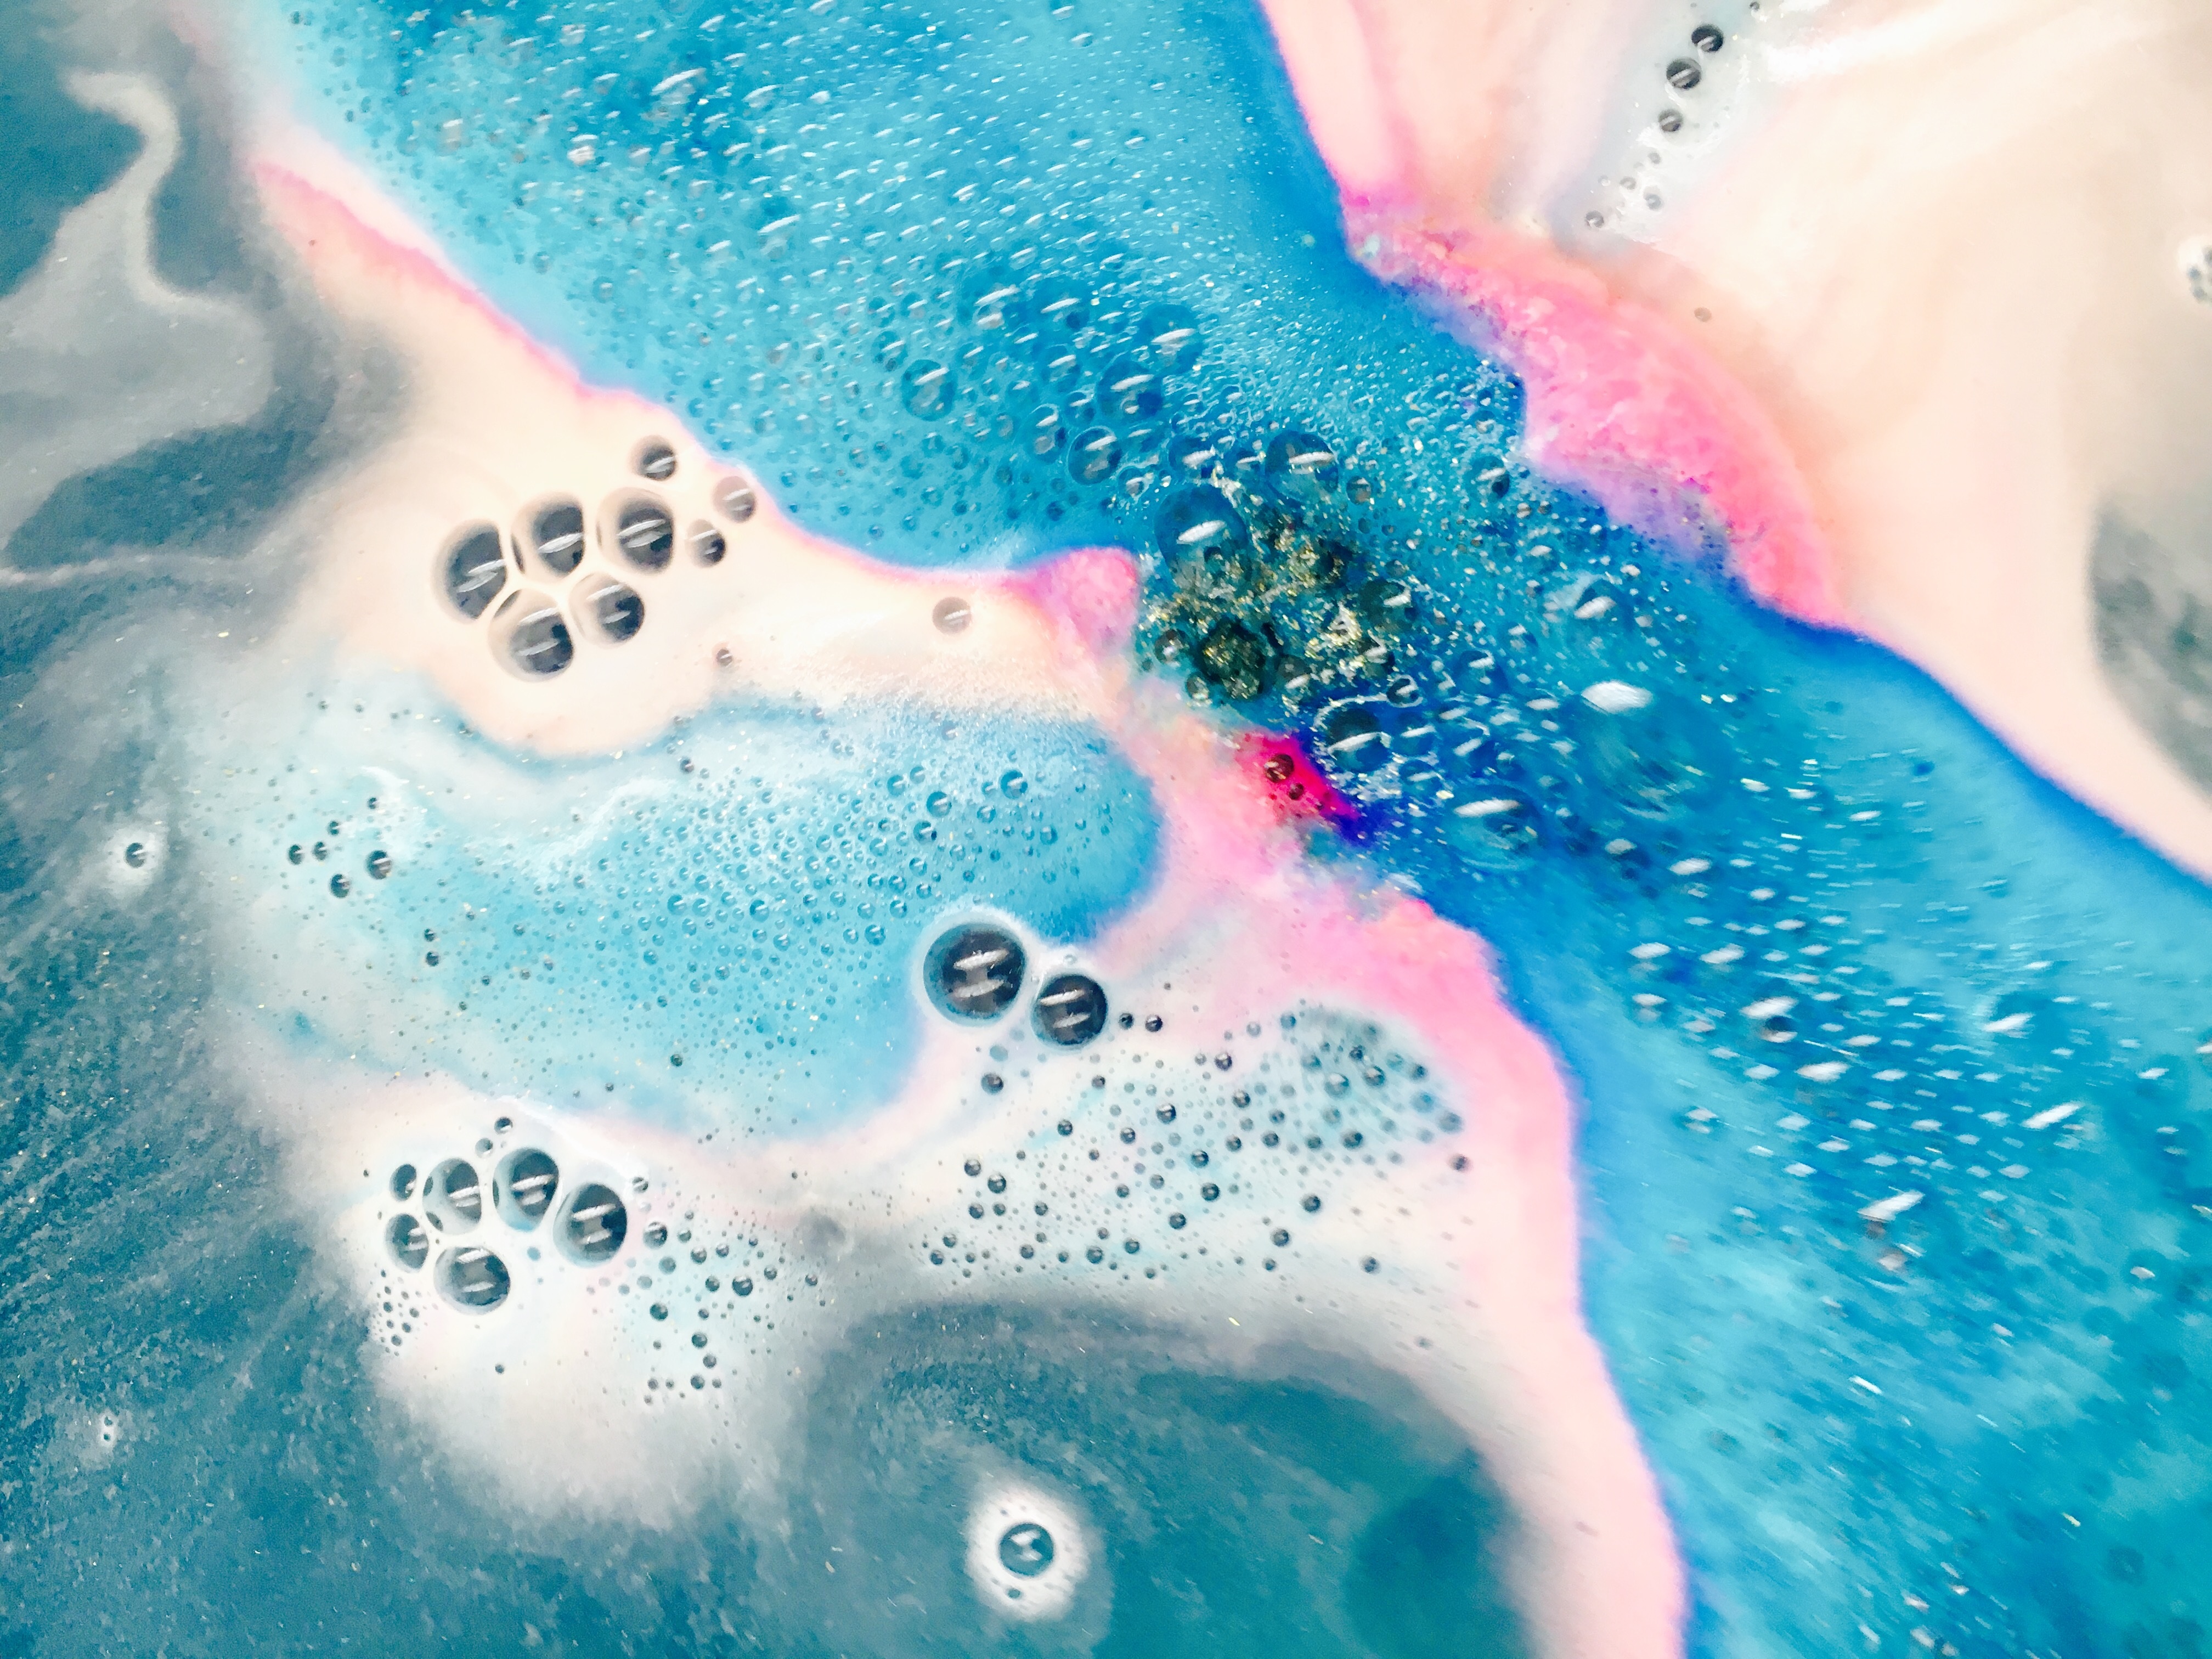
sea, water, underwater, biology, blue, marine biology